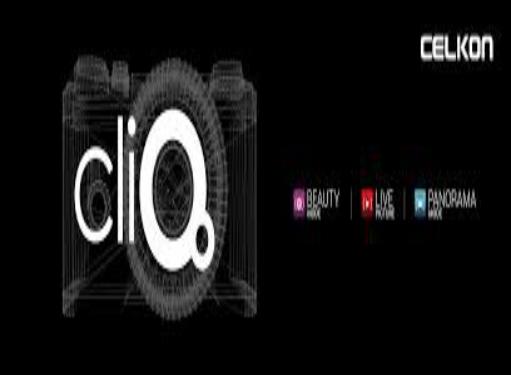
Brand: Celkon
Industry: Electronic